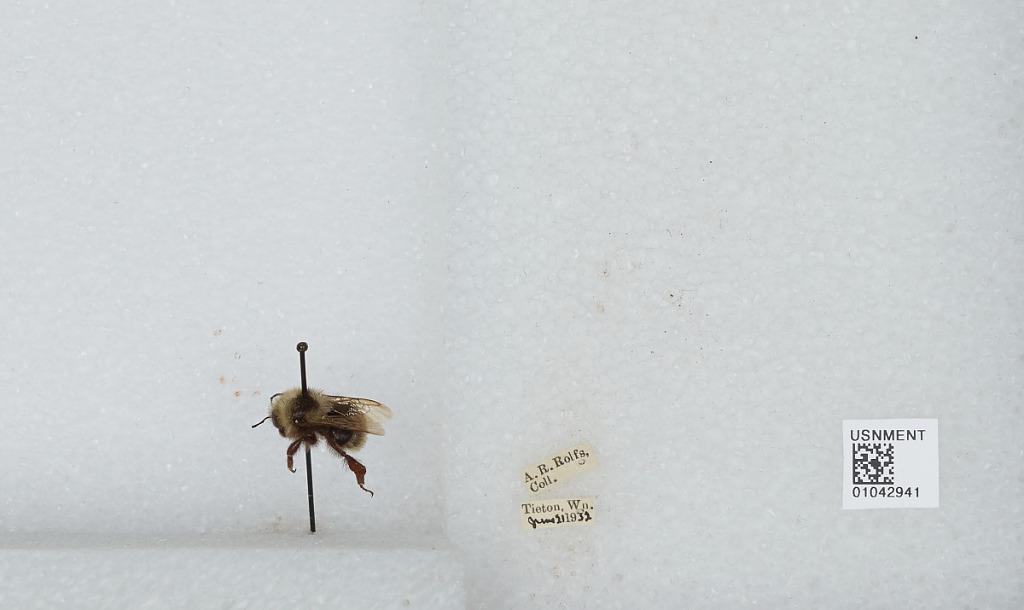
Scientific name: Bombus sp.
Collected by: A. Rolfs
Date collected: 1932-6-21
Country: United States
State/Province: Washington
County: Yakima
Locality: Tieton
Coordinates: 46.7031, -120.756